Flora Curzon, Lady Howe

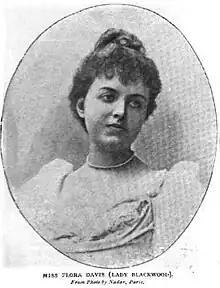
Photo by Nadar, Paris, 1894

Flora Curzon, Lady Howe (born Florence Hamilton Davis; January 27, 1870 – April 15, 1925), was an American heiress and singer who twice married into the British aristocracy.